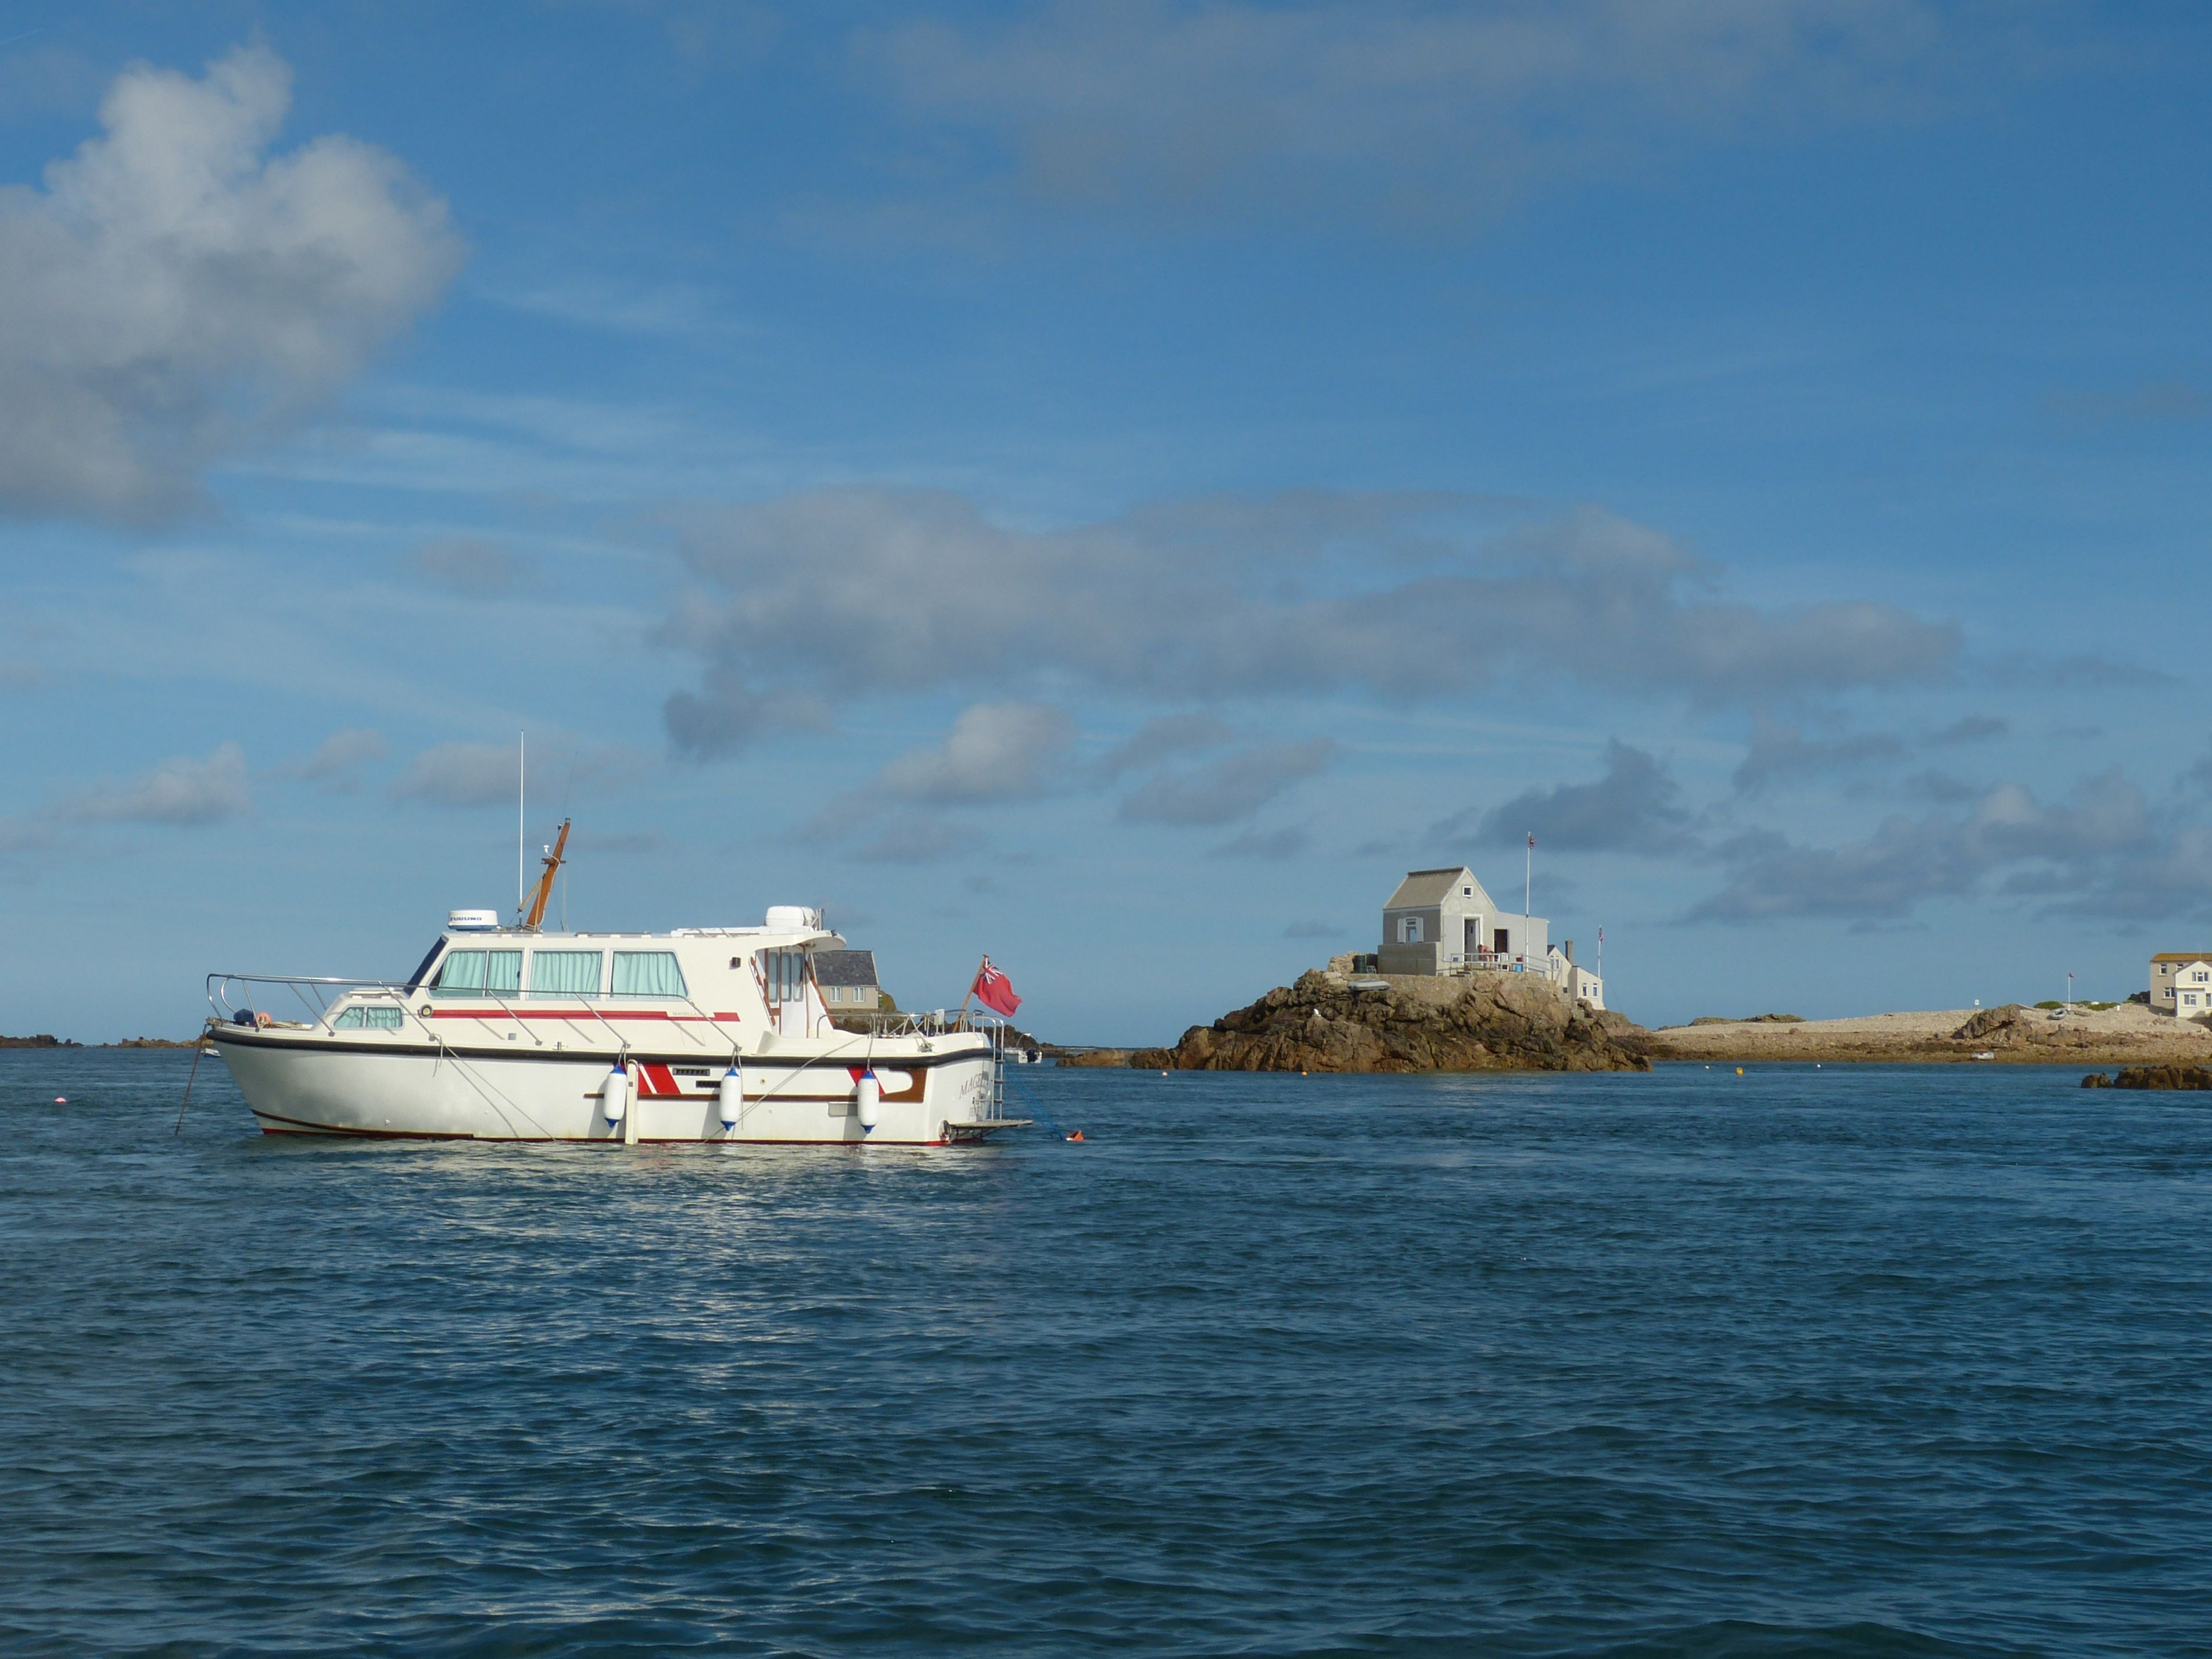
sea, coast, ocean, boat, view, home, ship, france, boot, vehicle, bay, island, harbor, lonely, england, ferry, boating, channel, atlantic, watercraft, jersey, united kingdom, fishing vessel, passenger ship, channel islands, island of jersey, les ecrehous